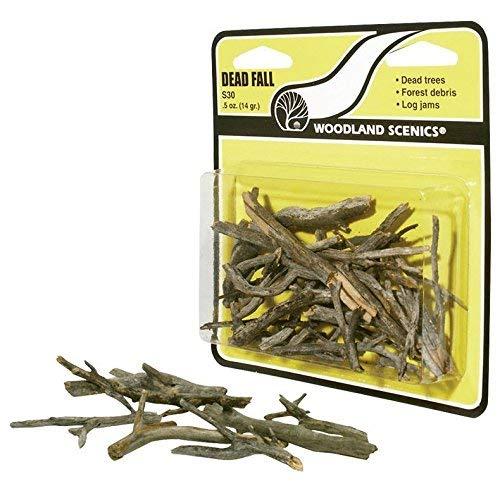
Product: Dead Fall Branches .5oz- 1/pkg
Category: Toys & Games | Hobbies | Trains & Accessories | Accessories | Scenery
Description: Use this natural, realistic product to model fallen or standing dead trees and stumps.
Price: $7.99